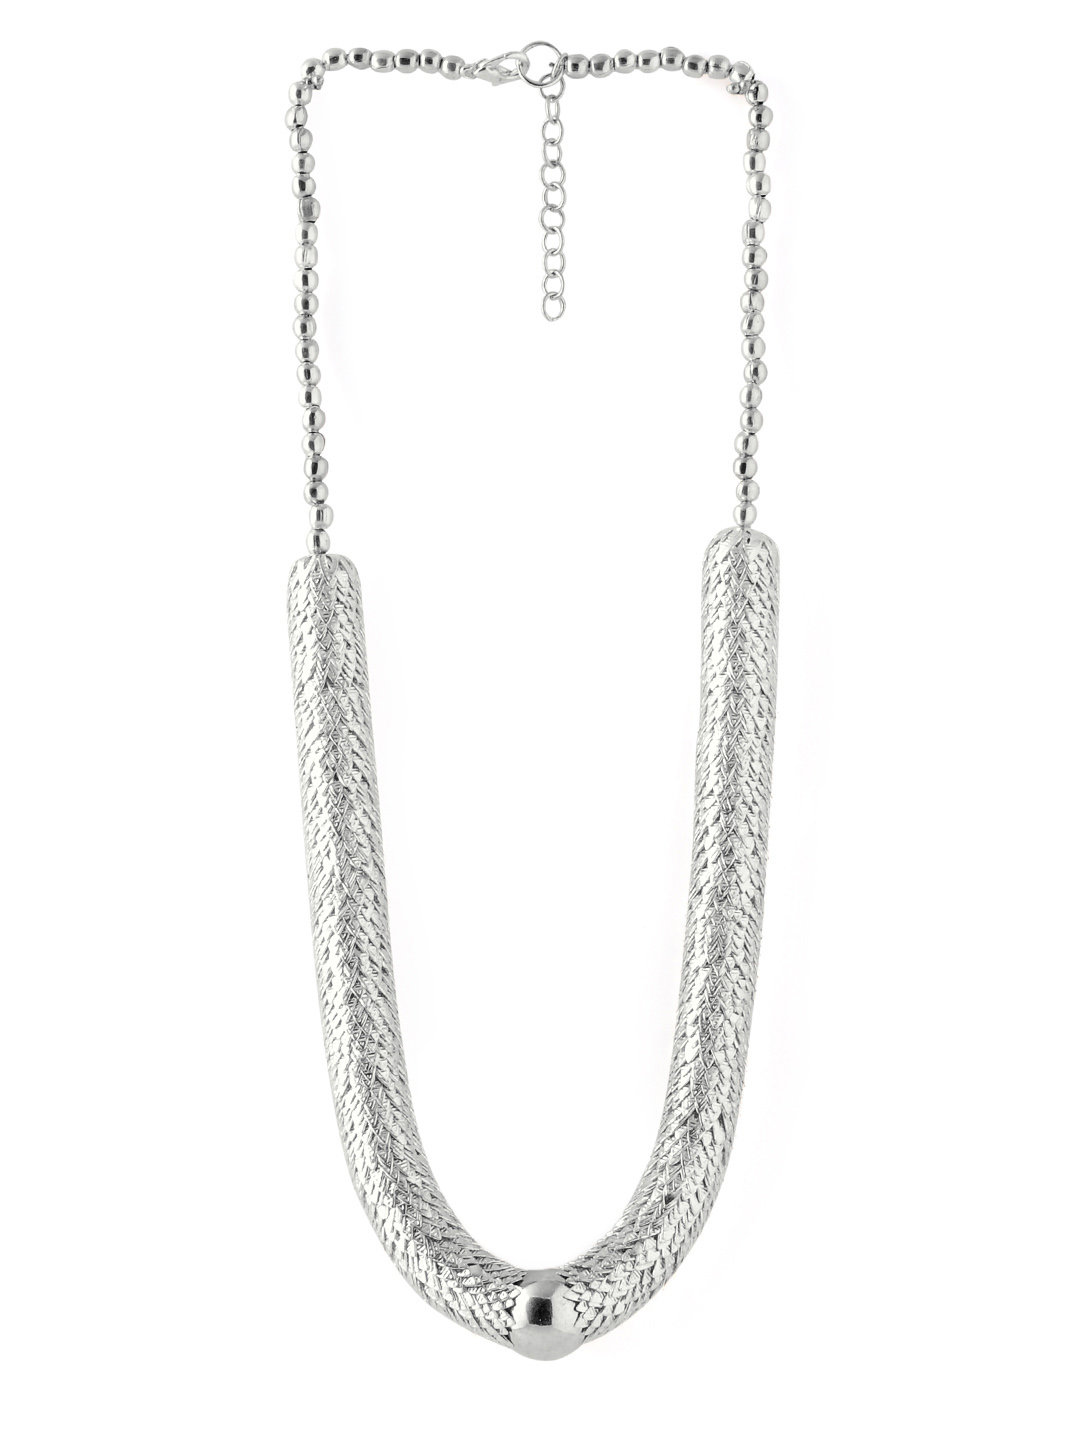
Pitaraa Silver Fish Scale Necklace
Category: Accessories / Jewellery / Necklace and Chains
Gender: Women
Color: Silver
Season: Fall 2012
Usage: Casual